Radio hat

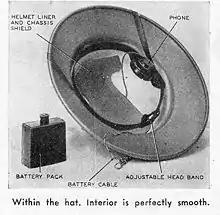
The radio hat interior; the headphone could be on either side.

In March 1949, Victor Hoeflich held a press conference to introduce the "Man from Mars, Radio Hat". Hoeflich knew a picture would tell the story so he had several teenagers modeling the radio hats for the reporters and photographers. Soon pictures and news stories appeared in newspapers coast to coast. The articles typically included a photo of a young lady wearing the hat and a six-paragraph story. The radio hat also received widespread coverage in magazines. This included do-it-yourself magazines such as "Popular Mechanics", "Popular Science", "Mechanix Illustrated", and "Radio-Electronics". There was also coverage in general-audience magazines such as "Life", "Time", Newsweek, and "The New Yorker".